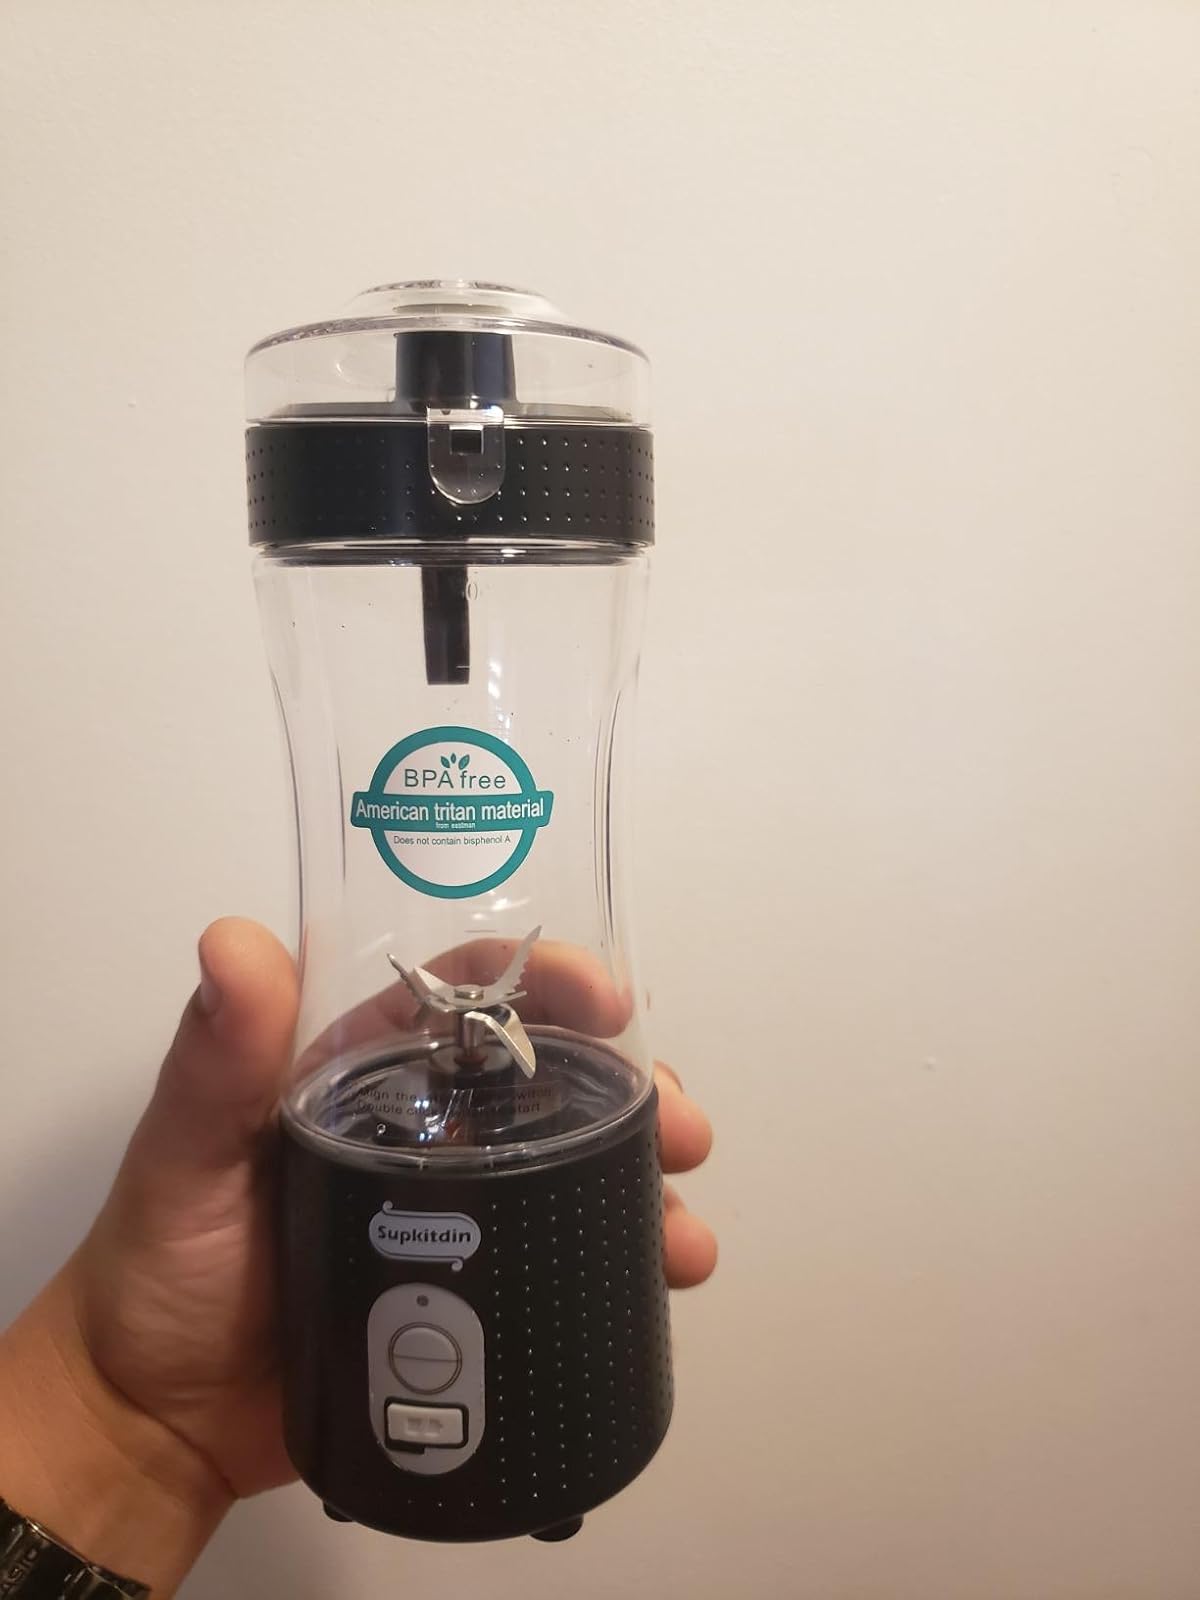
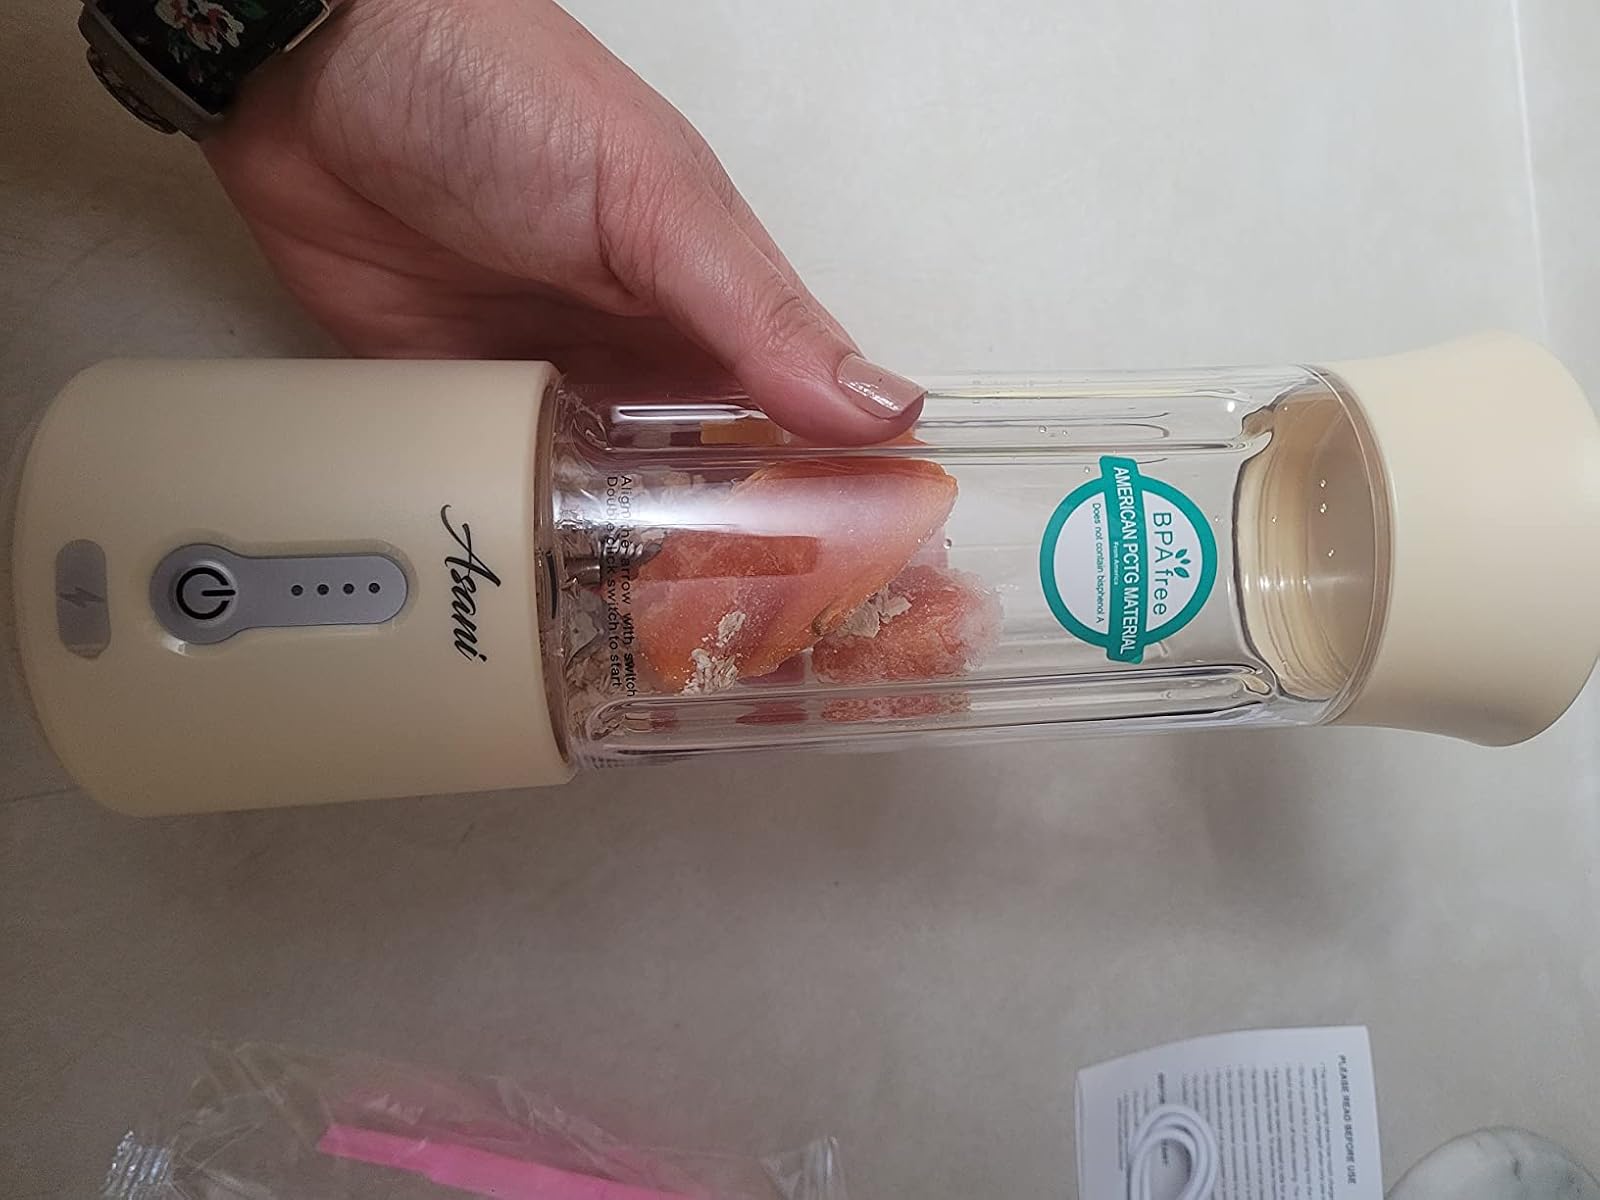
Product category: items_blender
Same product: no